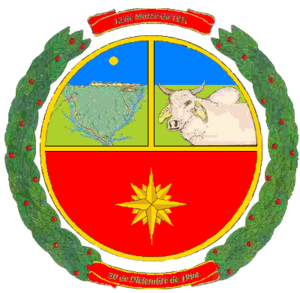
Rómulo Gallegos est l'une des 9 municipalités de l'État de Cojedes au Venezuela. Son chef-lieu est Las Vegas. En 2011, la population s'élève à 18 297 habitants.